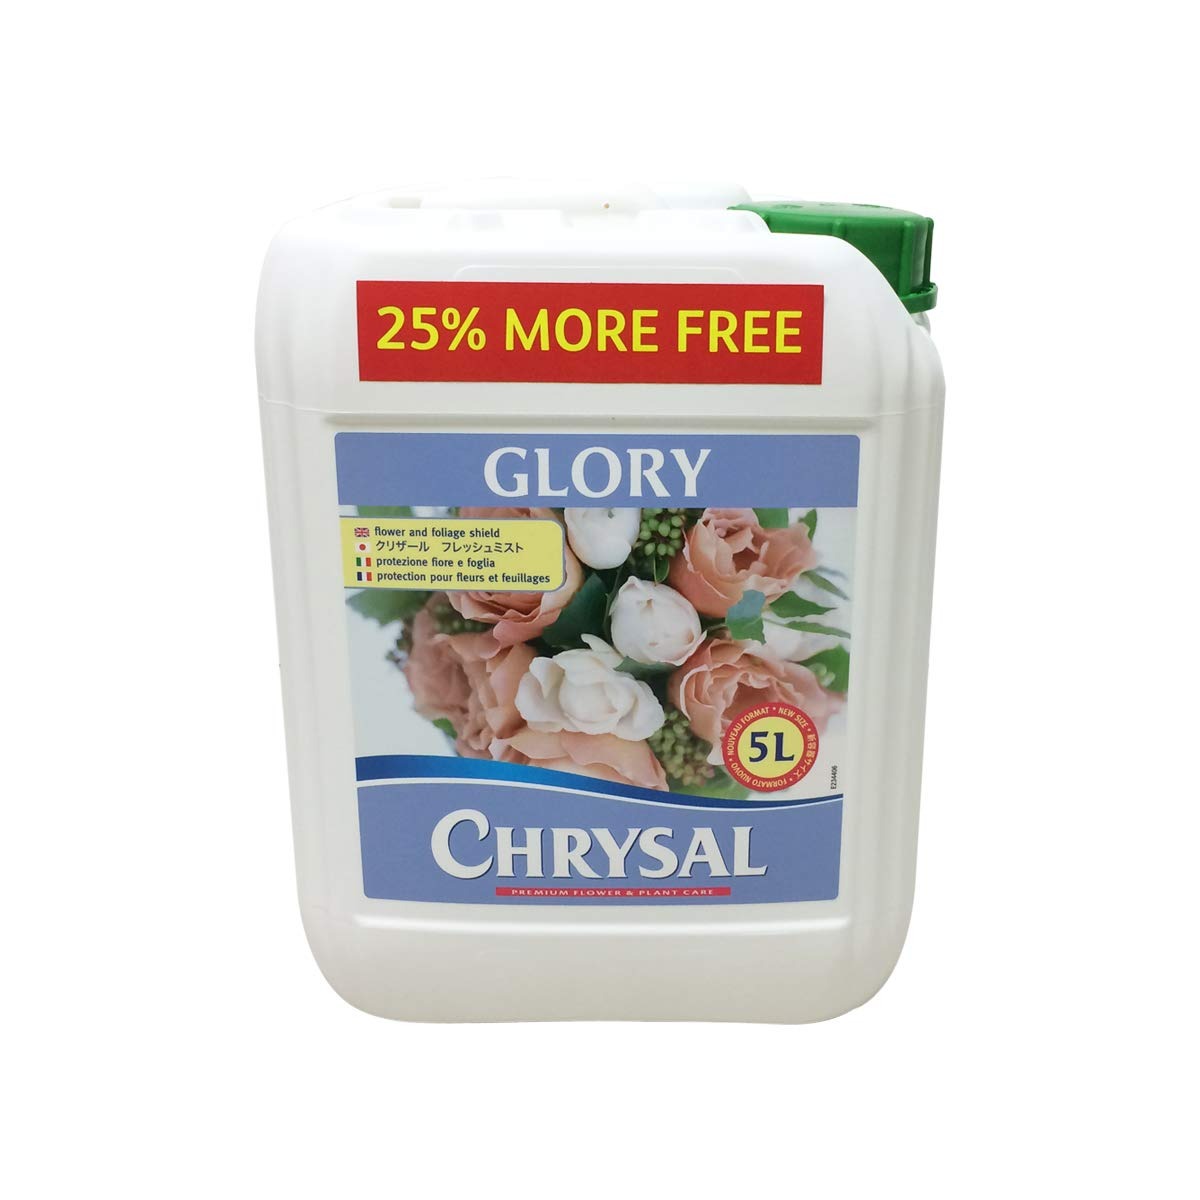
Item Name: Chrysal Glory Flower & Foliage Shield - 1.25 gal
Bullet Point: 1.25 gallon container
Product Description: Chrysal Glory is a spray-on liquid seal that keeps the moisture in the petals and prevents wilting. It is ideal for wedding bouquets, flower arrangements, corsages, and boutonnieres. It is clear and odorless and does not stain. Each Gallon has 25% MORE FREE SOLUTION
Value: nan
Unit: None

Price: 51.98